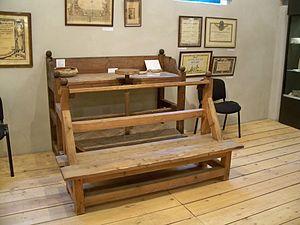
Ancienne table de travail de Léon Sagy, faiencier à Apt (84)
Le musée de l'Aventure industrielle d'Apt regroupe les collections de la ville liées à l'industrie du pays d'Apt, notamment au XIXᵉ siècle et au début du XXᵉ siècle.
Léon Sagy né à Apt le 11 avril 1863 et mort dans la même ville le 30 avril 1939 est un céramiste français.
La faïence du pays d'Apt s'est développée à partir du XVIIIᵉ siècle dans le pays d'Apt. Sa production est liée à l'abondance de ses argiles et terres d'ocre. Leur utilisation, dès l'Antiquité, permit de développer une production de tuiles, briques et carreaux qui perdure encore de nos jours. La réputation de la faïence du pays d'Apt est due à la technique des terres de couleur mêlées ou jaspées qui composent un dessin dans toute l'épaisseur de la pâte. À cela s'ajoute un style baroque, où les aiguières, écuelles et pots à tabac sont rehaussés de décors monochromes de feuillages, de fruits et de petites figurines d’inspiration Louis XVI.